Charity (Reni, New York)

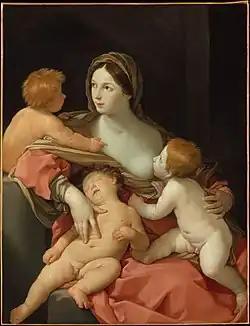
"Charity" (c. 1629–1630) by Guido Reni

Charity is an oil on canvas painting by Guido Reni, created possibly in 1629–1630. It is held at the Metropolitan Museum of Art, in New York, to which it was donated by Mr and Mrs Charles Wrightsman in 1974.